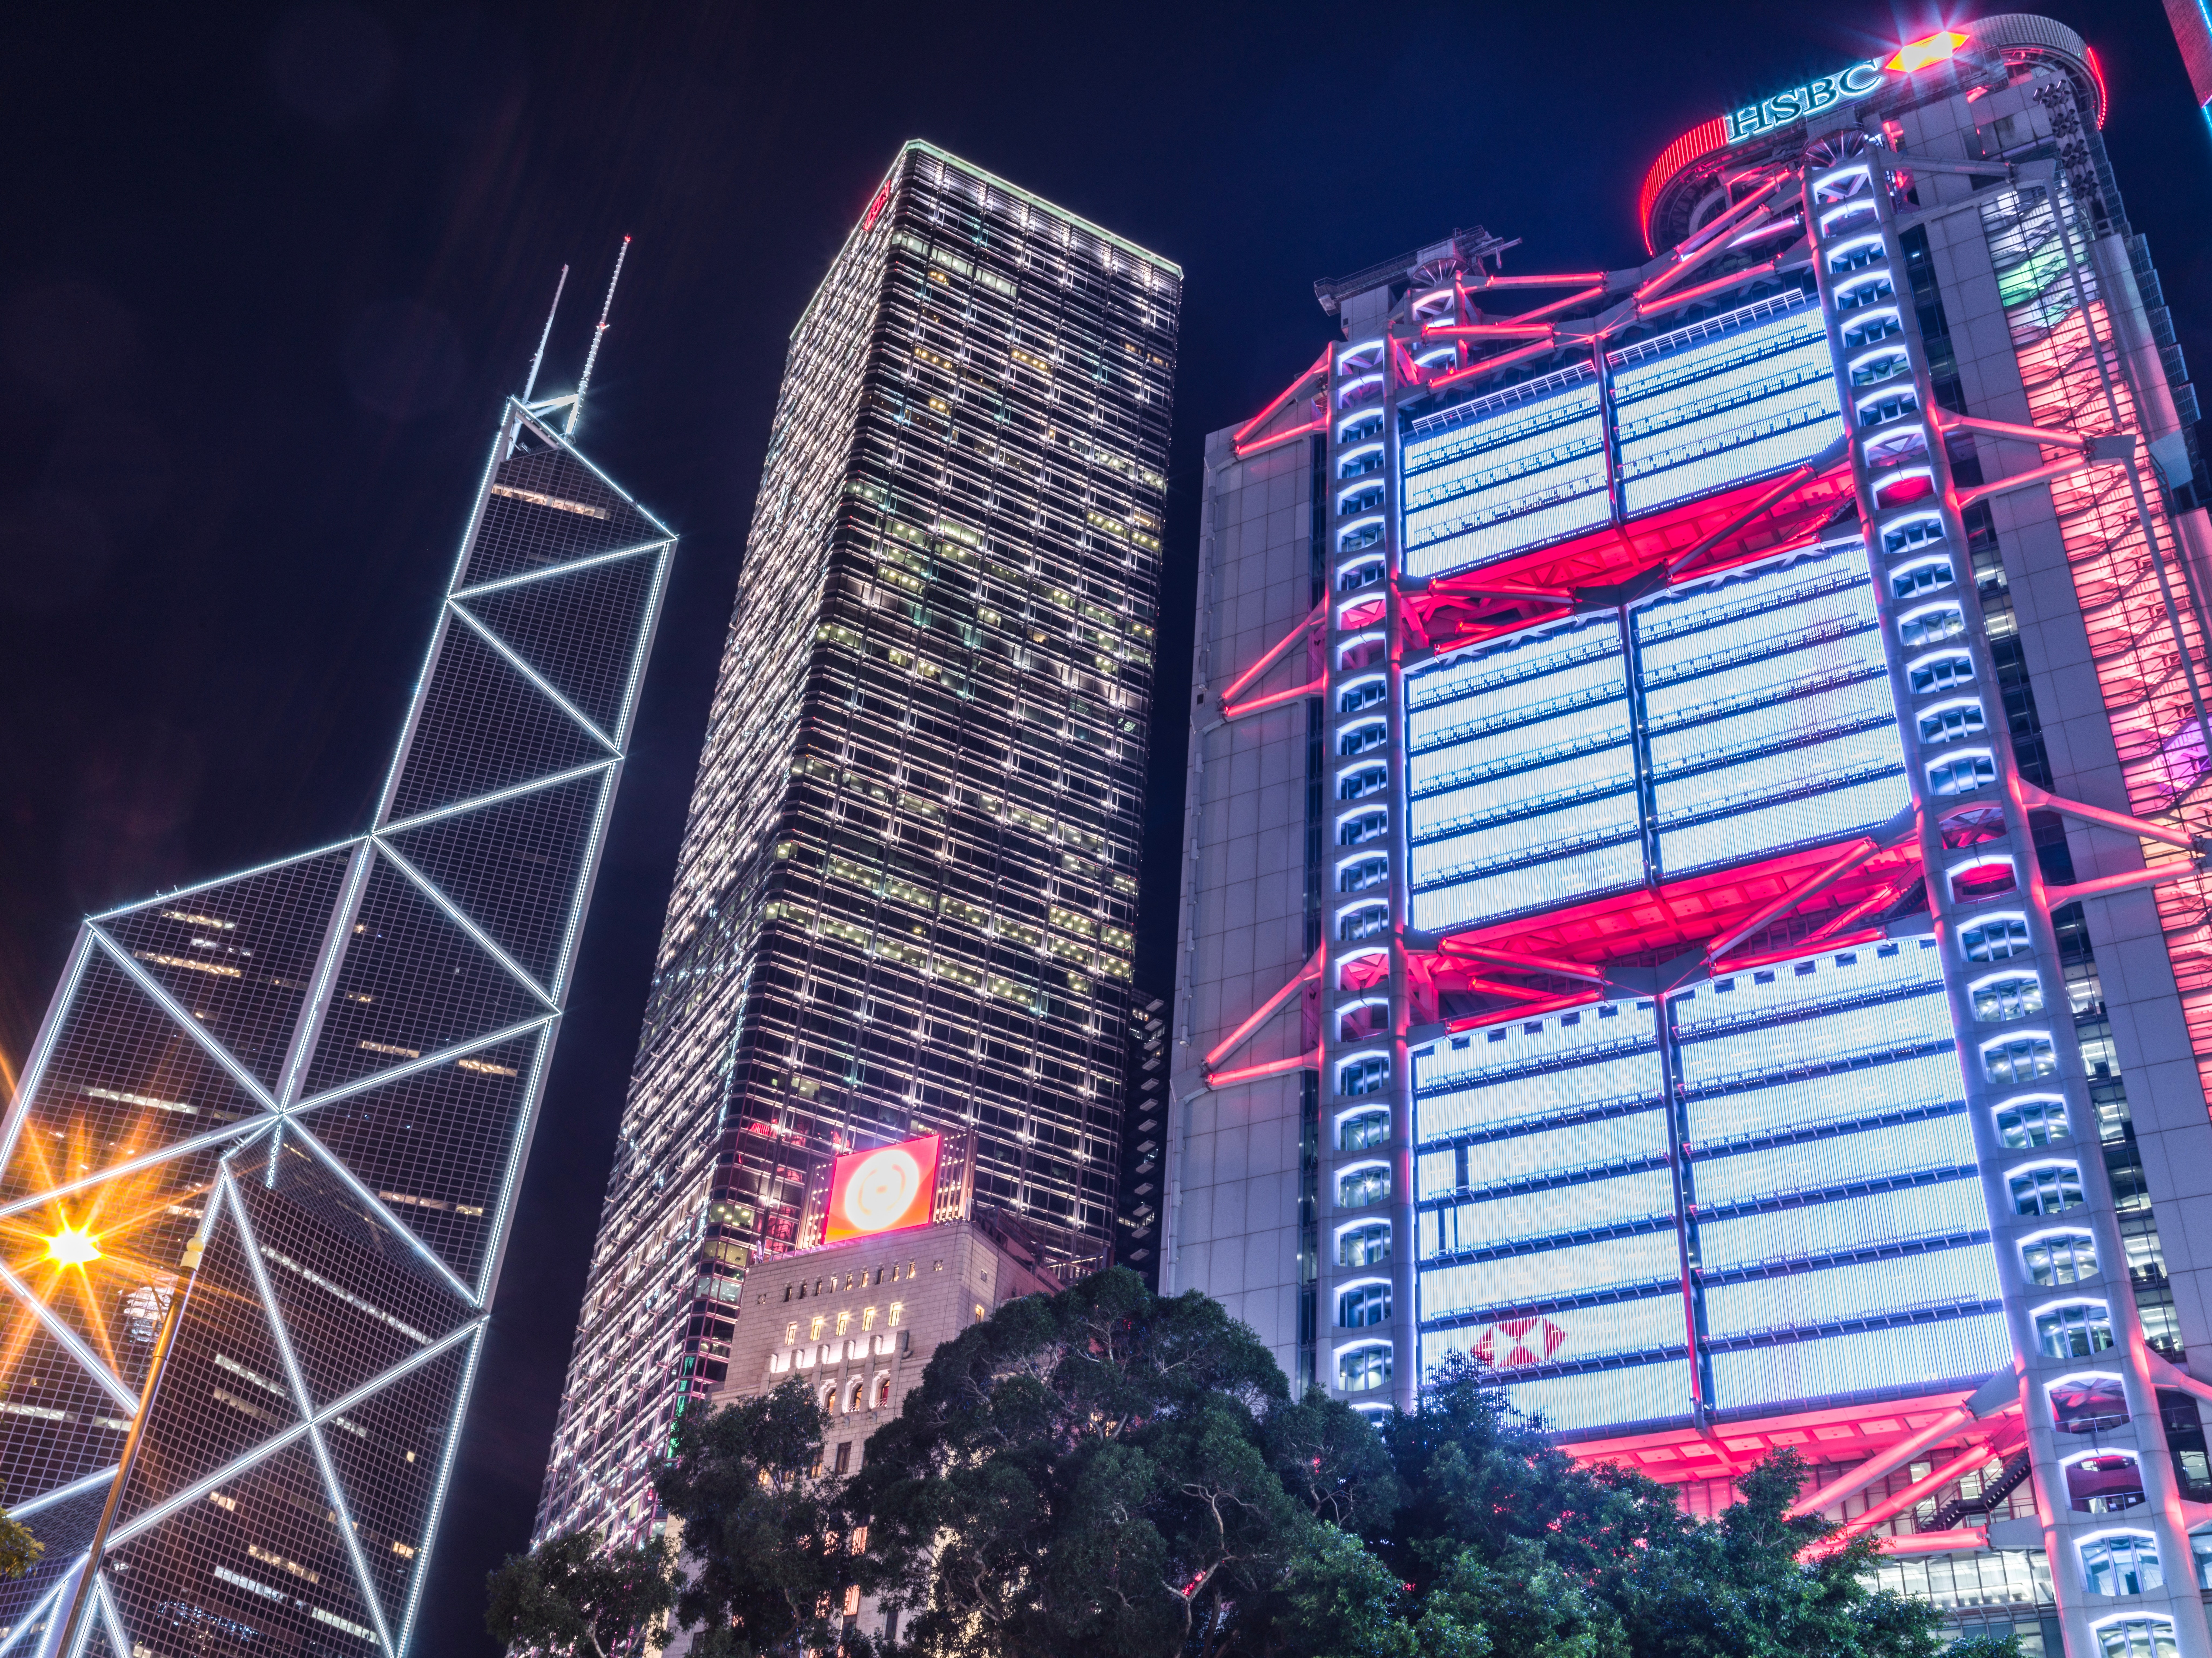
metropolitan area, landmark, skyscraper, city, metropolis, tower block, architecture, urban area, building, tower, night, human settlement, light, sky, condominium, lighting, downtown, commercial building, mixed use, corporate headquarters, cityscape, facade, tree, real estate, hotel, skyline, headquarters, tourist attraction